Siege of Zaltbommel

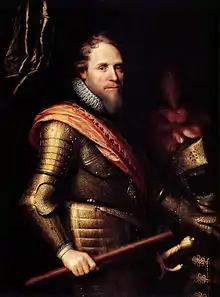
Maurice of Orange by Michiel Jansz. van Mierevelt

On June 13 Maurice was able to open a tremendous fire on the Spanish camp, which obliged the Spanish to raise the siege which Mendoza hoped would only be temporary. Mendoza retreated across the island and began the construction of a formidable fortress at the eastern end, facing the isle of Voorn to the west of Heerewaarden. This fort was named San Andres in honour of Mendoza's colleague, the Cardinal Margrave Andrew of Burgau. Maurice exerted himself to hinder the progress of Fort San Andres with a bombardment; the Spanish though constructed two bastions towards the Waal, two towards the Maas, and a fifth inland, with connecting curtains with the rivers serving as a ditch. Maurice planted guns on the opposite bank, and there was a heavy cannonade, but for many days the two armies were comparatively inactive.